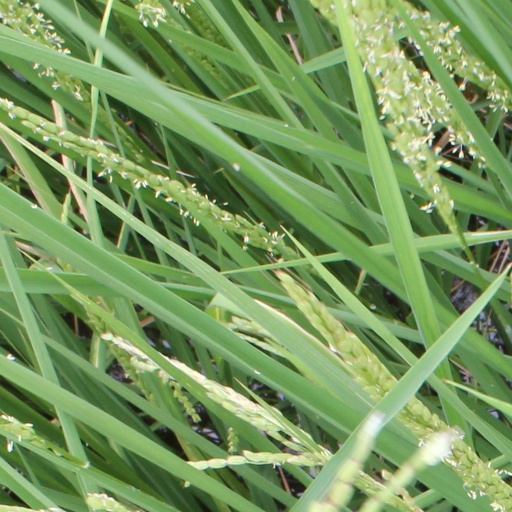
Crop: rice